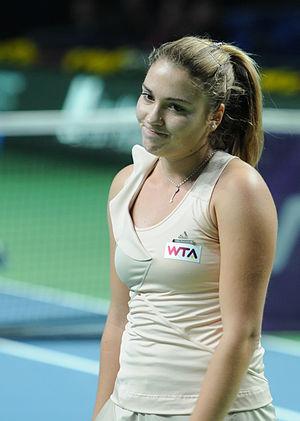
Natela Dzalamidze, née le 27 février 1993 à Moscou, est une joueuse de tennis russe.